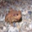
Label: frog